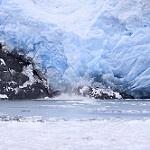
Label: glacier